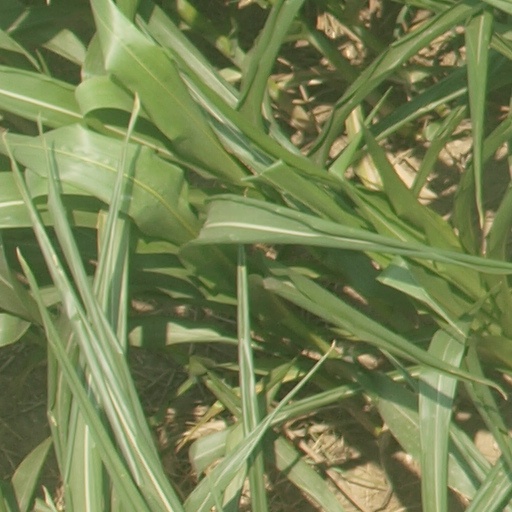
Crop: maize; corn